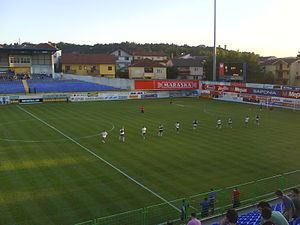
Pecara Stadion
Pecara Stadion.
Pecarara Stadion er et multistadion i Široki Brijeg i Bosnien. Det mest bruges til fodbold og er hjemmebane for NK Široki Brijeg. Stadionet bruges også til at afholde fodboldfinalen i turneringen mjesne zajednice. Det har en kapacitet på op til 10.000 tilskuere.